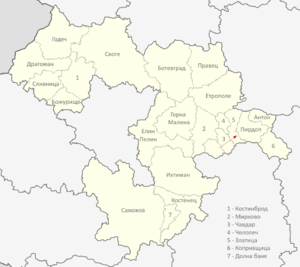
Sofia (provins)
Sofia-provinsen med angivelse af kommuner og byer
Sofiaprovinsen er en af de 28 provinser i Bulgarien, beliggende i den vestlige del af landet, grænsende til ni andre af landets provinser, samt til nabolandet Serbien. Provinsen omslutter, men inkluderer ikke landets hovedstad Sofia, der har status som en selvstændig provins. Sofiaprovinsen har et areal på 7.059 kvadratkilometer, hvilket gør den til landets arealmæssigt næststørste, kun overgået af Burgas-provinsen. Indbyggertallet er på 254.996.